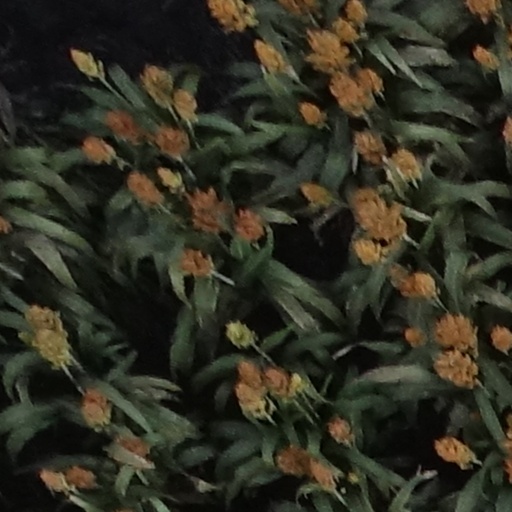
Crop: sorghum